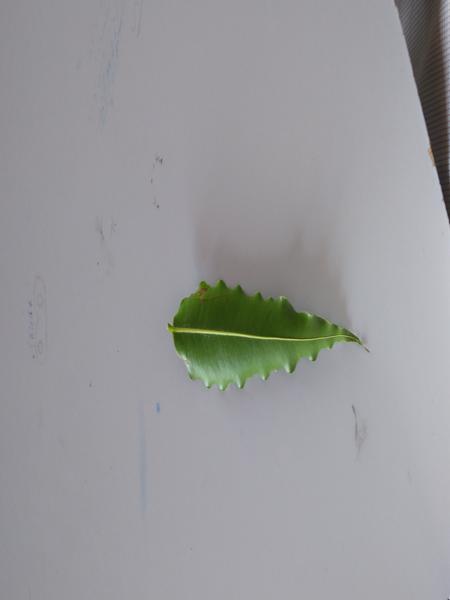
Plant: ashoka